Adam Pragier

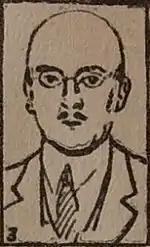
Adam Pragier – sketch published in the paper "Rozwój", 4 November 1931 during the Brest trials.

Adam Szymon Pragier (12 December 1886 – 24 July 1976) was a Polish economist, Doctor of Jurisprudence professor at the Free Polish University, socialist activist, politician, member of the Polish Legions and writer. A minister of information and documentation in the Polish government-in-exile in London, he upheld for the rest of his life its legal continuity in the struggle for the restoration of Poland as a sovereign state.